Alex Buncombe

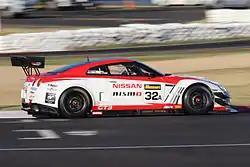
The Nissan GT-R of Buncombe, Chiyo, Kelly and Reip at the 2014 Bathurst 12 Hour.

Buncombe competed in the 2014 Bathurst 12 Hour as part of the Nismo Global Driver Exchange, driving a Nissan GT-R Nismo GT3 with Katsumasa Chiyo, Rick Kelly and Chiyo was involved in a crash in the early stages of the race, ending the team's chances after 58 laps. Buncombe was scheduled to return to the race for 2015, but was forced to withdraw due to the impending birth of his first child.